1970s in music

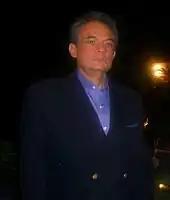
Jose Jose

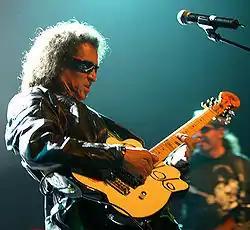
El Tri Band founder Alex Lora, on stage with the band in 2006

The mid-to-late 1970s Australian band AC/DC became one of the most popular and successful acts in Australia, scoring a string of hits, albums and singles. They made their international debut in 1976 with "High Voltage". The band quickly became successful outside their home country; the "Highway to Hell" album from 1979 peaked at number 13 on the Kent Music Report Albums Chart and they would continue as one of the most popular rock groups in the world through the following decade.